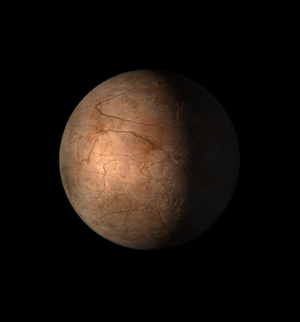
TRAPPIST-1 h est la septième exoplanète tellurique du système planétaire de TRAPPIST-1 dont la découverte est annoncée en 2017.